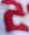
Number: 2